Saturday Night (Natalia Kills song)

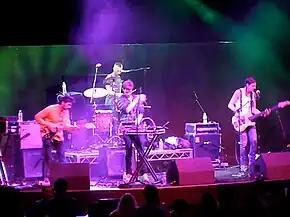
American psychedelic pop band Yeasayer "(pictured)" produced a remix of "Saturday Night".

"Saturday Night" was released on 28 June 2013 as "Trouble"s official second single: clean and explicit versions were released simultaneously before they were placed under its album's page. It was also serviced to Swedish pop radio stations. More than four months later, a remix EP for the song was released, containing two already known remixes by Gregori Klosman and Lovelife and two new remixes by Samantha Ronson vs. DK, and by Yeasayer. Another remix was produced by Betablock3r and released, but not included in the extended play.